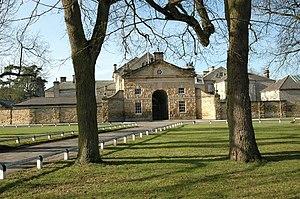
Cette liste des musées du North Yorkshire, Angleterre contient des musées qui sont définis dans ce contexte comme des institutions qui recueillent et soignent des objets d'intérêt culturel, artistique, scientifique ou historique. leurs collections ou expositions connexes disponibles pour la consultation publique. Sont également inclus les galeries d'art à but non lucratif et les galeries d'art universitaires. Les musées virtuels ne sont pas inclus.